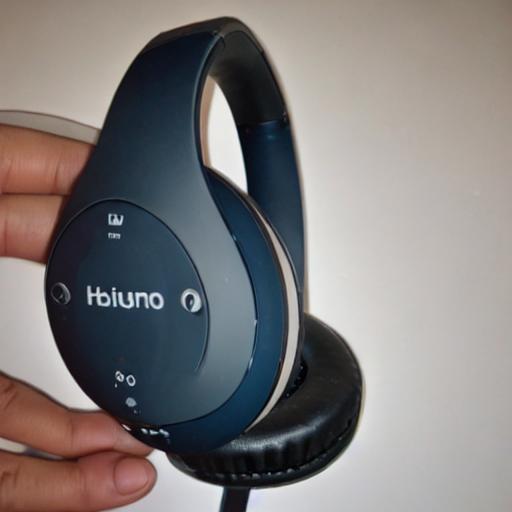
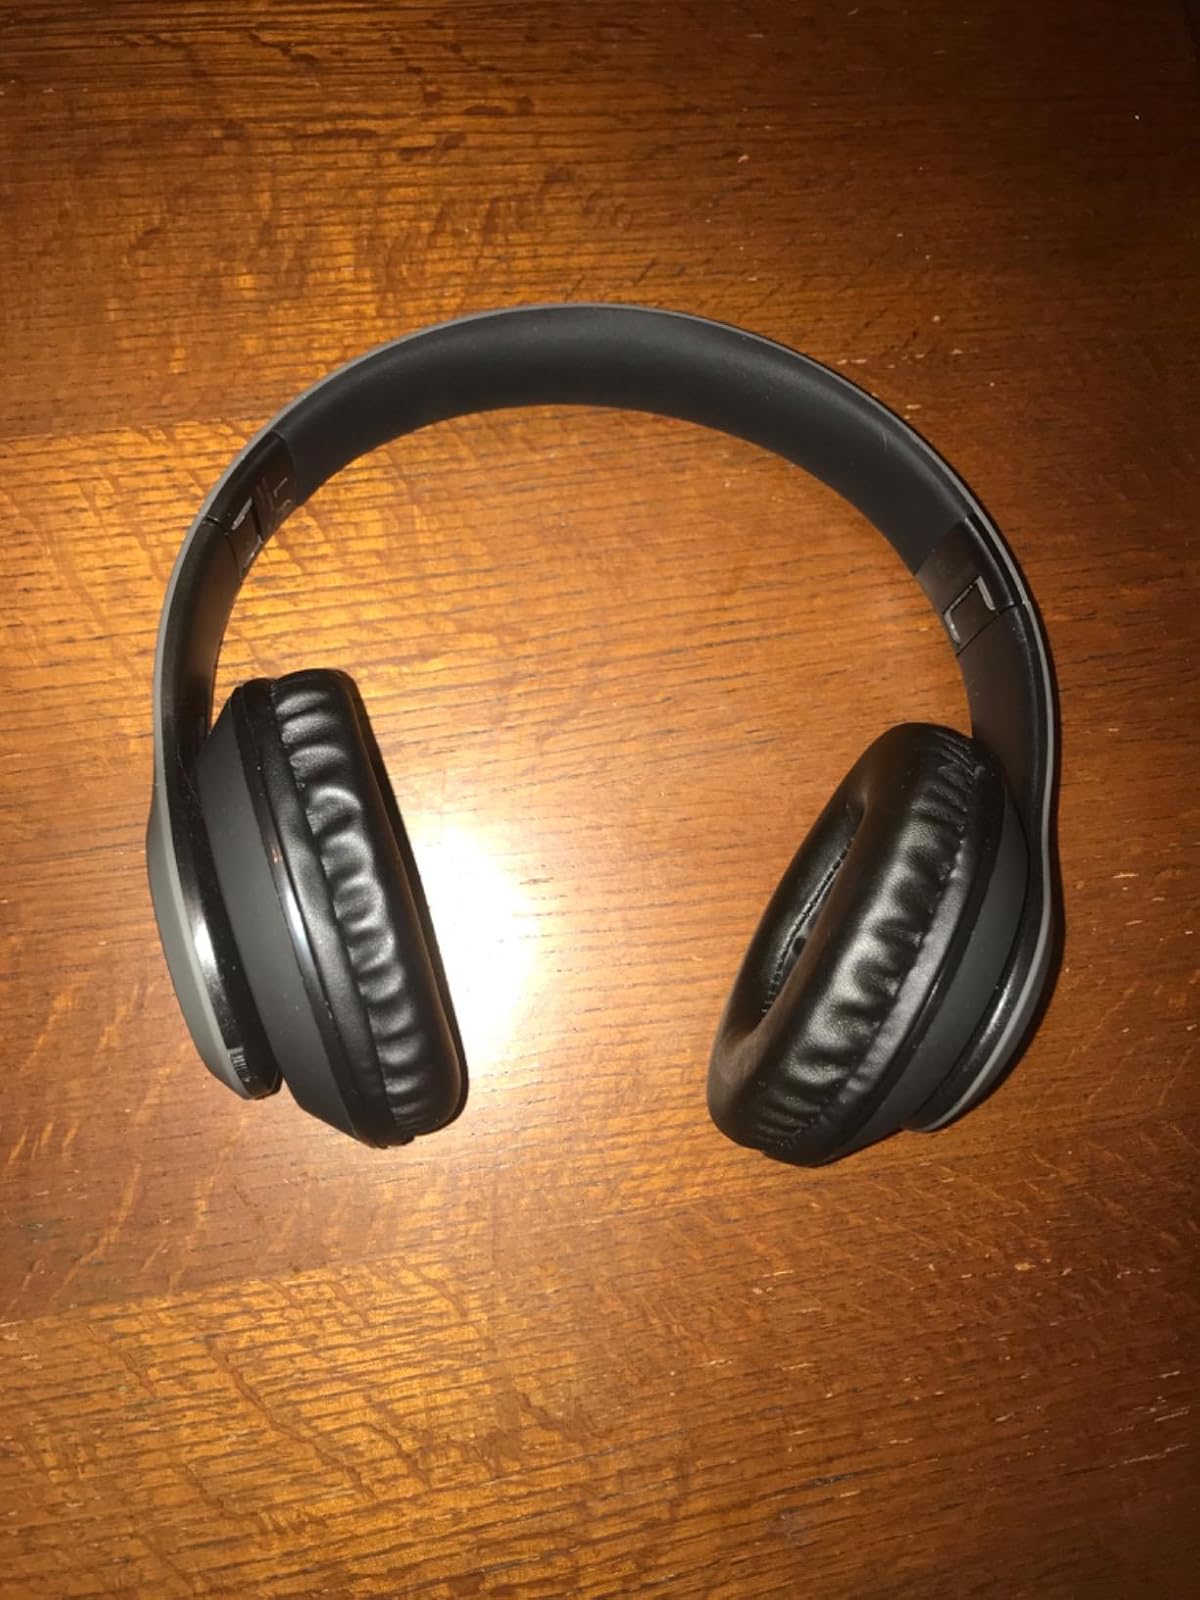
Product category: headphones
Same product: no